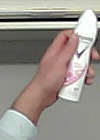
Product: rexona_spray